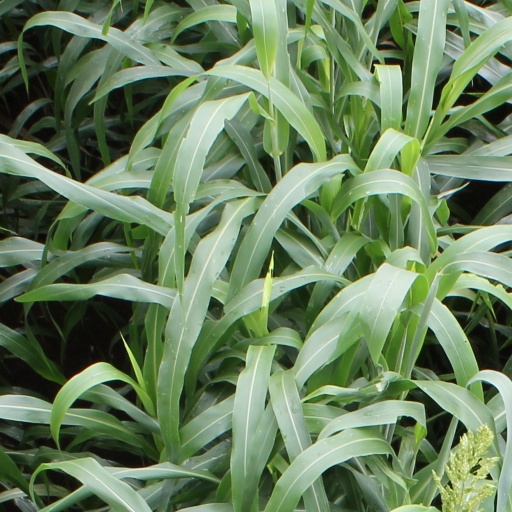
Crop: sorghum